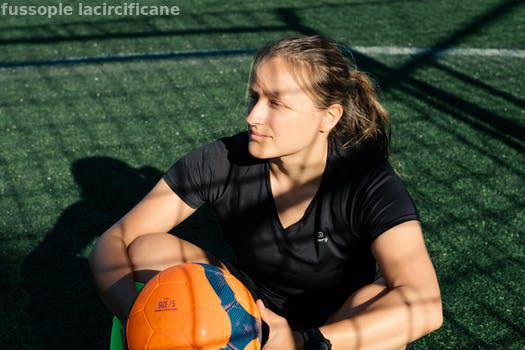
Label: Watermark